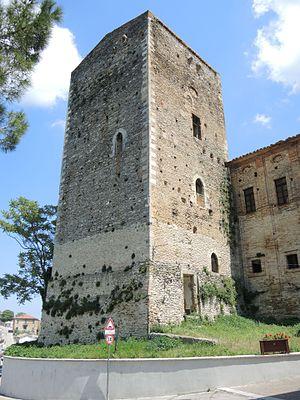
Le palais De Felice est un château situé dans la ville de Rosciano, province de Pescara, dans les Abruzzes.